Question: Please indicate a possible affordance area of the badminton racket that can be used for holding
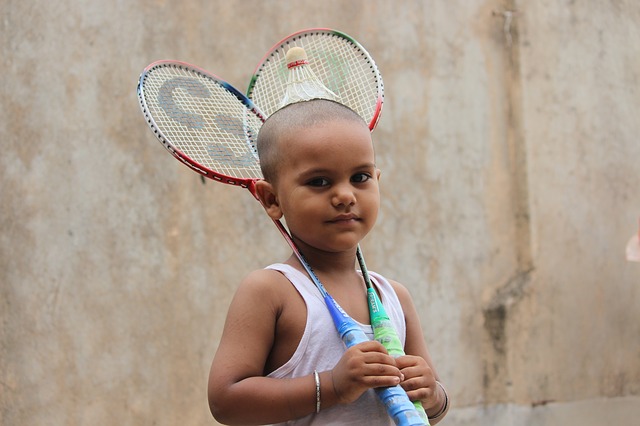
Answer: [299.277, 271.483, 420.208, 423.111]